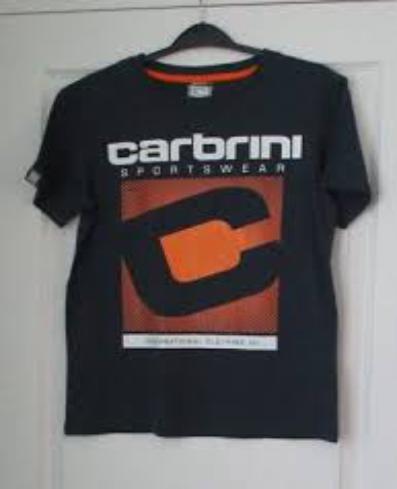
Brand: Carbrini
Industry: Clothes